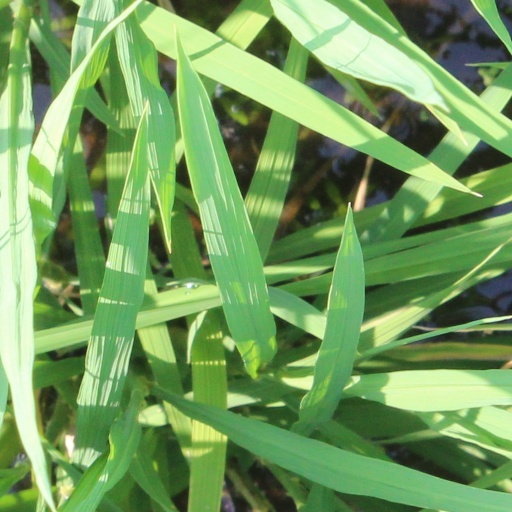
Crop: rice